Arturo Frondizi

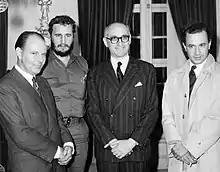
Frondizi and Fidel Castro.

Frondizi then visited Bern. Although the Swiss country did not maintain significant trade with Argentina, he used the opportunity to establish relations with Swiss industrialists. The Argentine president was received by Max Petitpierre, president of the Confederación, who hailed him as "the rebuilder of the economic stability of Argentina, the new liberal line that you adopted for the new Argentine economy has won the sympathy and trust of our authorities and those who support commercial relations with your country".